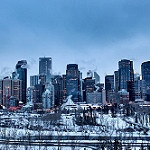
Label: buildings